Europa (consort of Zeus)

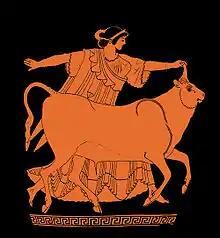
Europa and bull on a Greek vase. Tarquinia Museum, Italy,

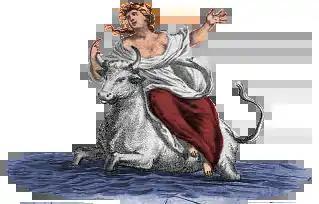
Europa and the bull, depicted as the continent's personification in "Nova et accurata totius Europæ descriptio" by Fredericus de Wit (1700)

"Europa" provided the substance of a brief Hellenistic epic written in the mid-2nd century BCE by Moschus, a bucolic poet and friend of the Alexandrian grammarian Aristarchus of Samothrace, born at Syracuse.